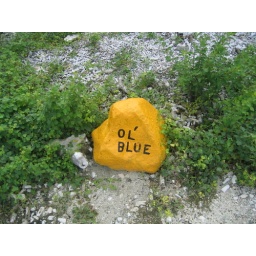
Sites for shore diving are identified by yellow rocks on the road